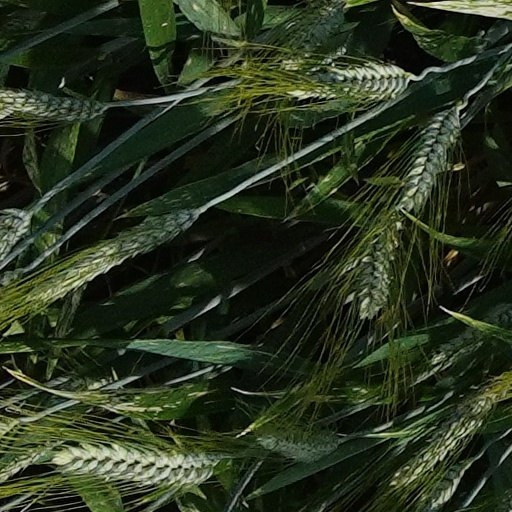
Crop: wheat